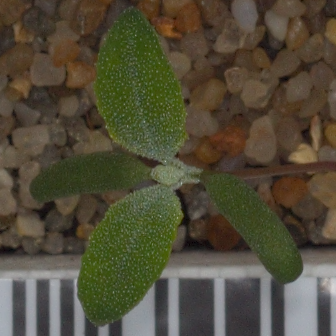
Label: fat_hen